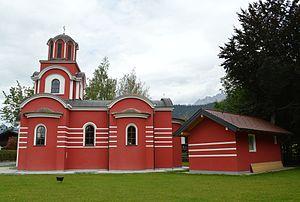
L'éparchie d'Autriche et de Suisse est une circonscription de l'Église orthodoxe serbe. Elle a son siège à Vienne en Autriche et, en 2016, elle a à sa tête l'évêque Andrej.